Joist

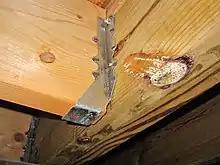
A joist hanger.

Joists can have different joints on either ends such as being tenoned on one end and lodged on the other end.